Answer in natural language. Considering the relative positions, where is HousePlant (highlighted by a red box) with respect to advanced coding ai (highlighted by a blue box)? Choose between the following options: left or right
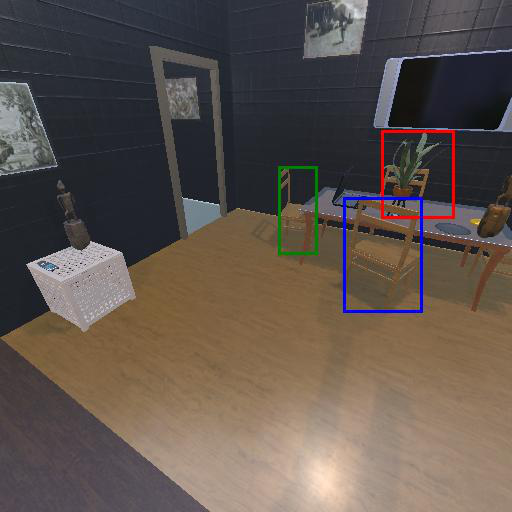
<answer>right</answer>